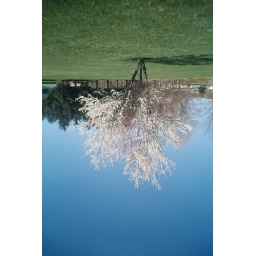
white tree in field 1.JPG